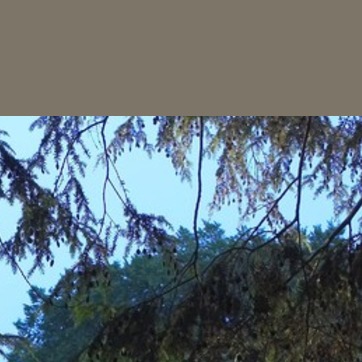
Material: sky